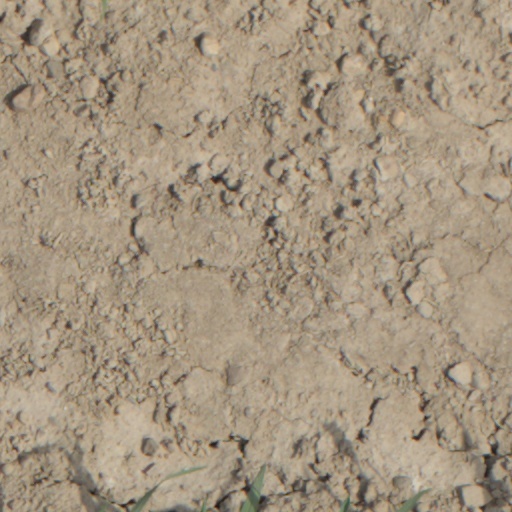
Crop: wheat